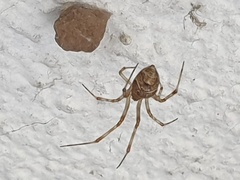
Species: Parasteatoda_tepidariorum